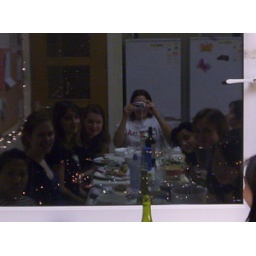
the girls of belmont floor 7, photo taken by A. Hafeychuck